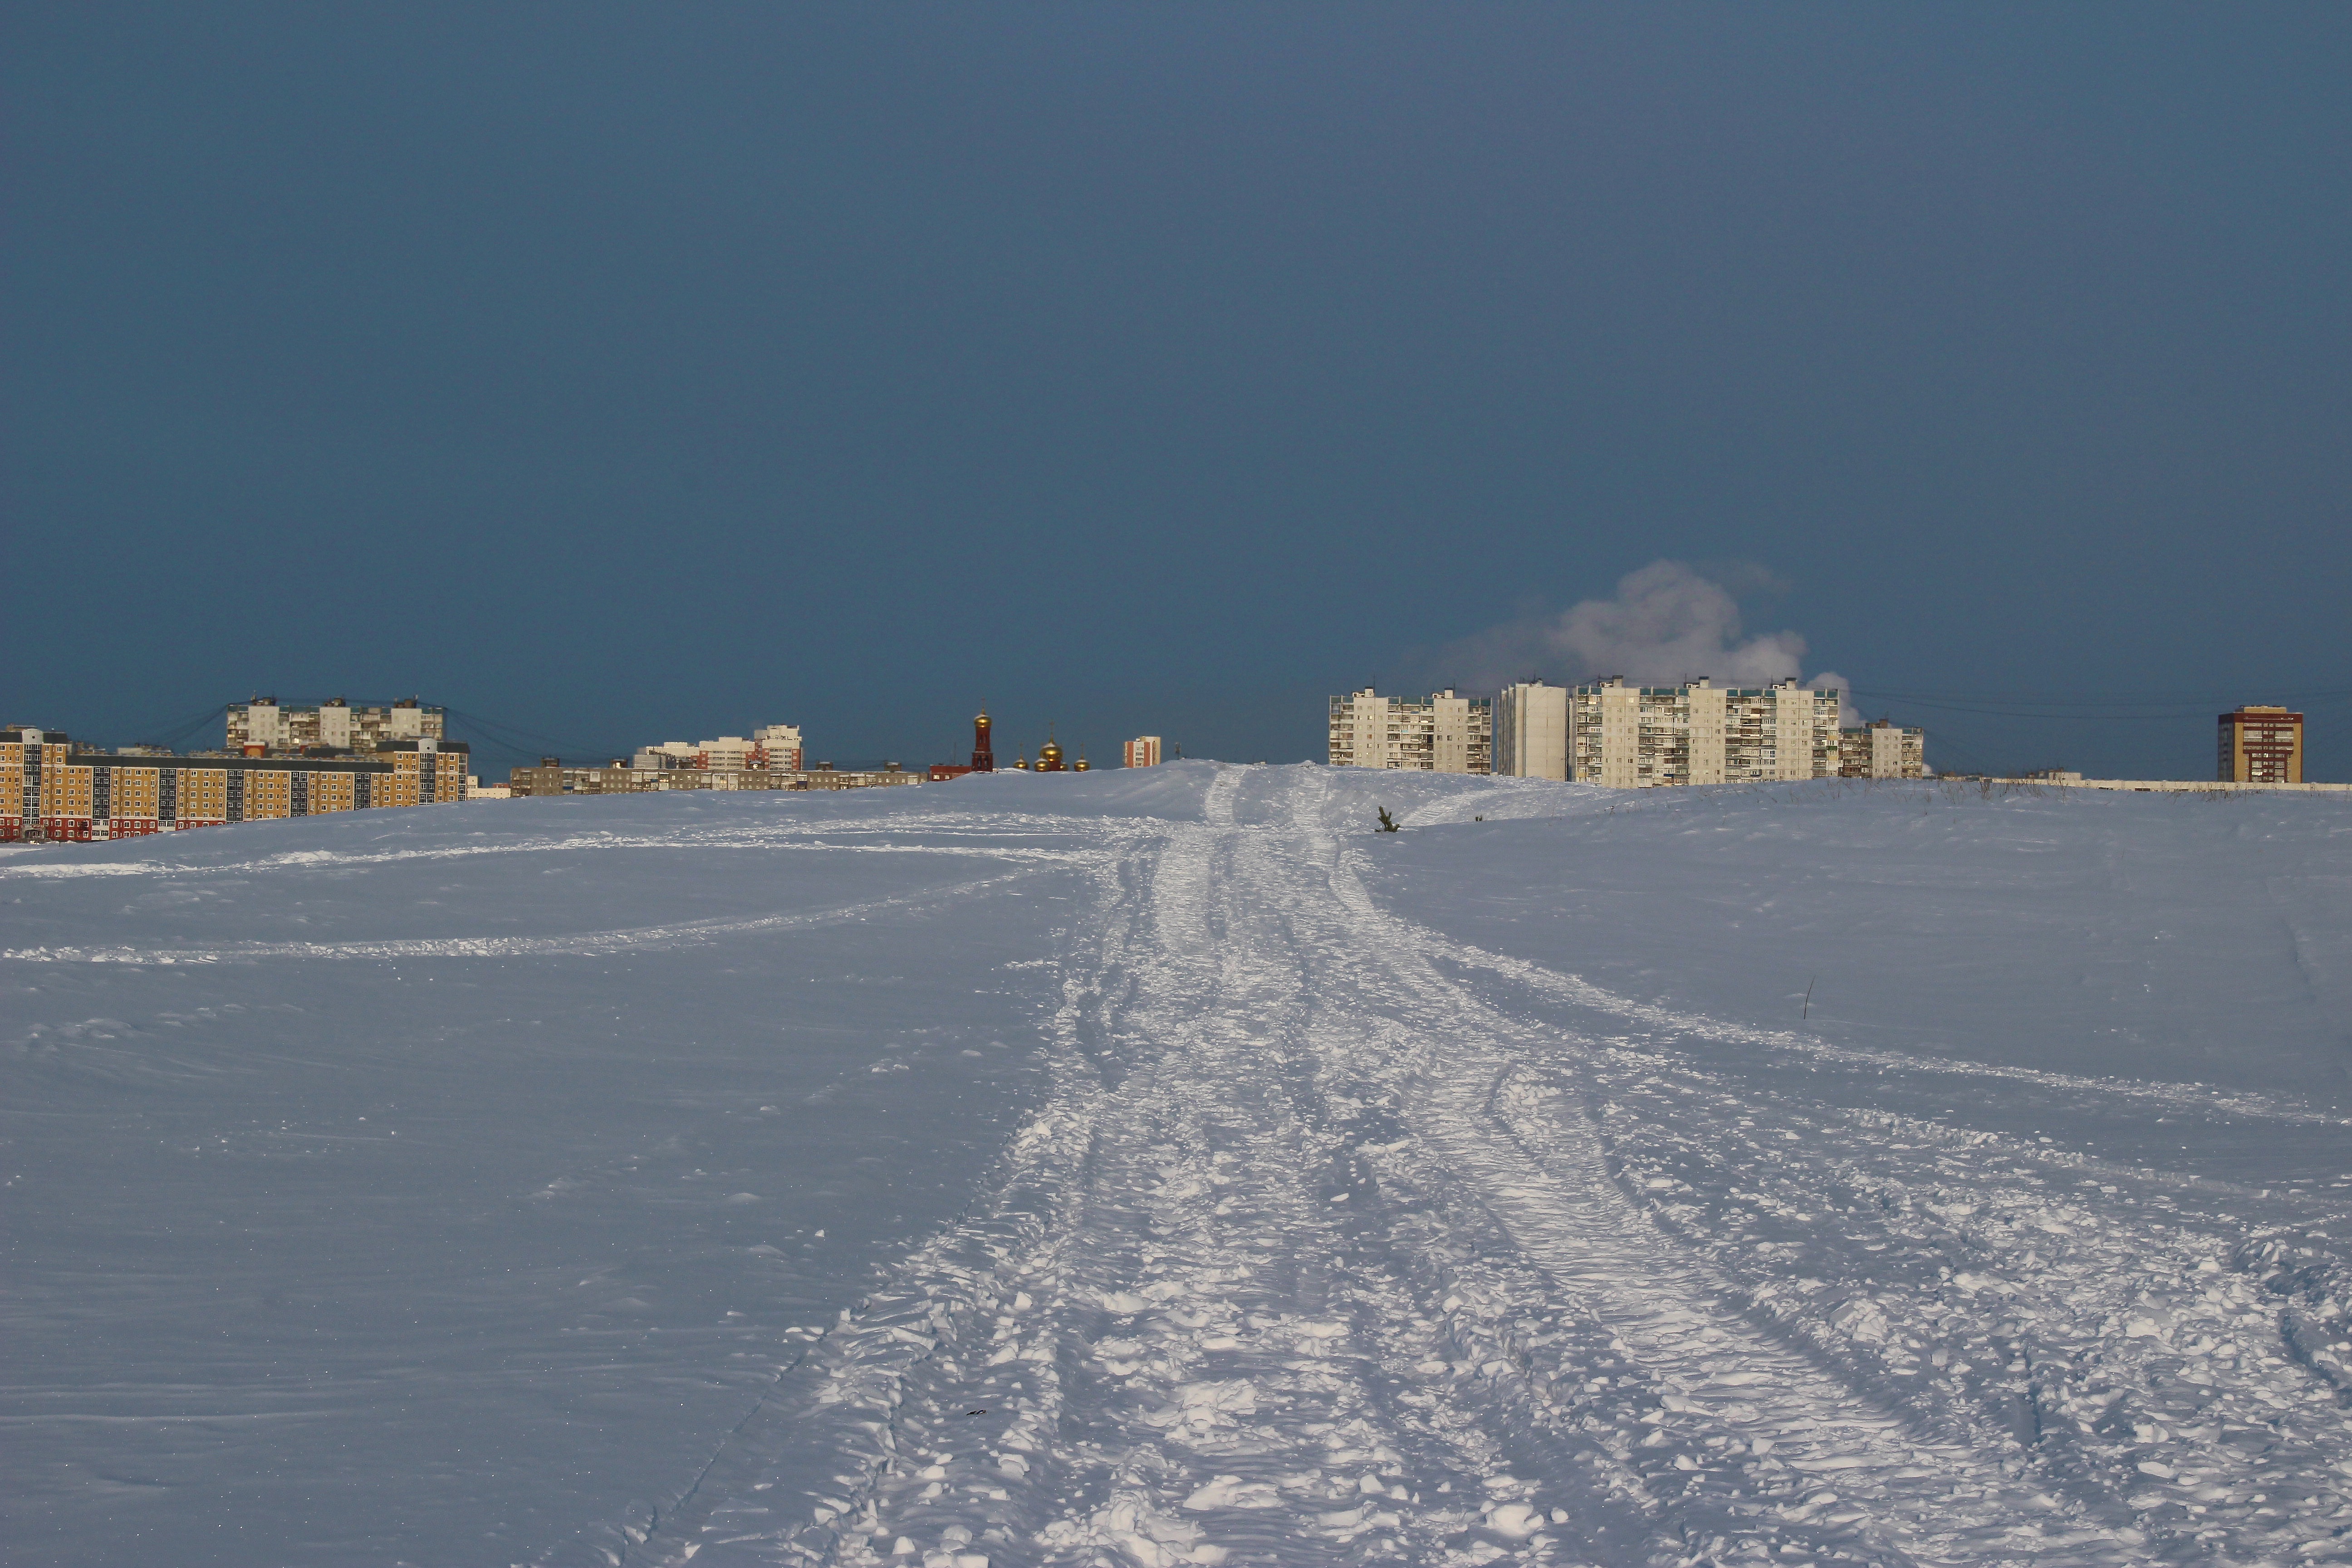
sea, mountain, snow, winter, frost, ice, weather, season, winter landscape, piste, coldly, siberia, atmosphere of earth, nizhnevartovsk